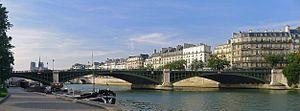
Pont de Sully (partie sud) et port de la Tournelle
Le pont de Sully est le nom donné à l'alignement de deux ponts franchissant deux bras de la Seine à Paris, en France.